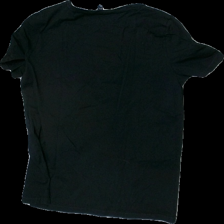
View: back
Type: T-shirt
Category: Ladies
Brand: Cos
Colors: Black
Material: 100% cotton
Cut: Regular, C-collar
Size: S
Season: All
Price range: <50
Recommended usage: Reuse